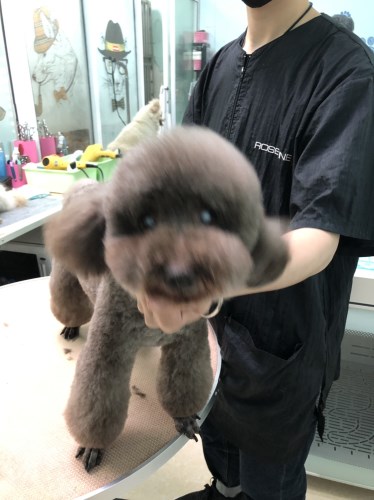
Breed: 7449-n000128-teddy